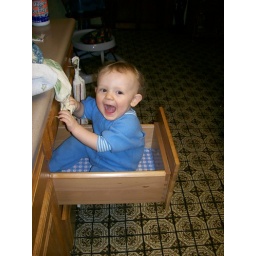
Look mom no towels in the drawer